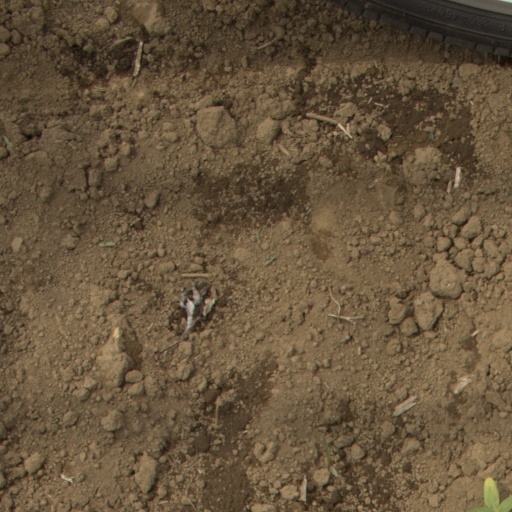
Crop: Jerusalem artichoke